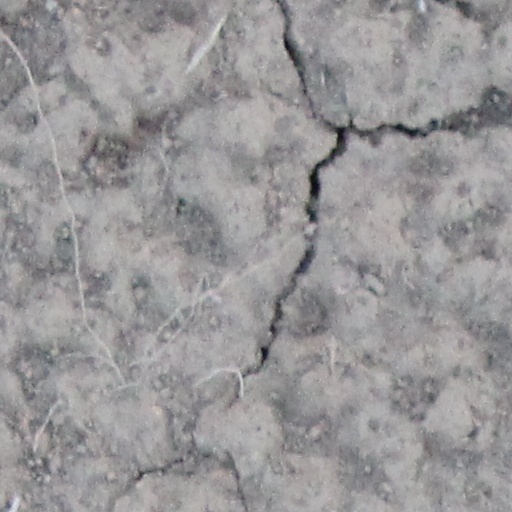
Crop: wheat